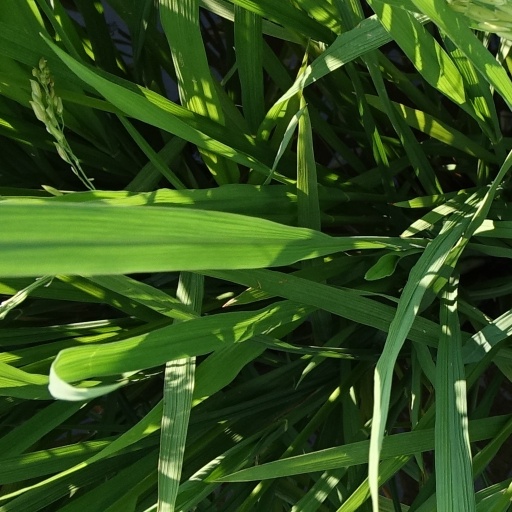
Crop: rice